Bexley, New South Wales

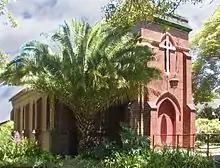

According to the of Population, there were 19,646 people usually resident in Bexley. 52.7% of people were born in Australia. The next most common countries of birth were China 6.7%, Lebanon 5.3%, Macedonia 3.8%, Greece 2.9% and Philippines 1.8%. 38.2% of people only spoke English at home. Other languages spoken at home included Arabic 13.2%, Greek 7.1%, Macedonian 6.3%, Mandarin 6.0% and Cantonese 5.1%. The most common responses were Catholic 20.9%, No Religion 19.9%, Islam 16.3% and Eastern Orthodox 16.1%.